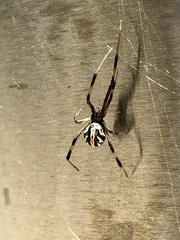
Species: Lactrodectus_hesperus